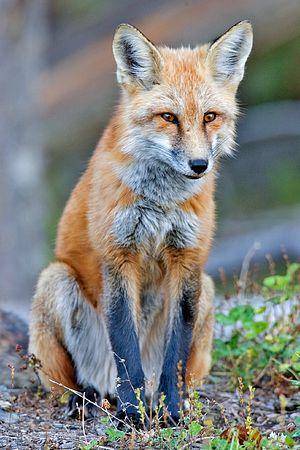
Renard roux (male) (Vulpes vulpes) Quesnel Lake, Colombie-Britannique
Les sous-espèces du Renard roux sont mal définies, et les spécialistes parviennent difficilement à tomber d'accord sur leur nombre exact. En 2005, 45 sous-espèces différentes de Renard roux sont reconnues. En 2010, une autre sous-espèce est découverte dans la vallée de Sacramento à la suite d'analyses d’haplotypes à partir d’ADN mitochondrial. D'autres sources font référence jusqu'à 73 sous-espèces, quand d'autres catégorisent l'espèce en cinq grandes populations.